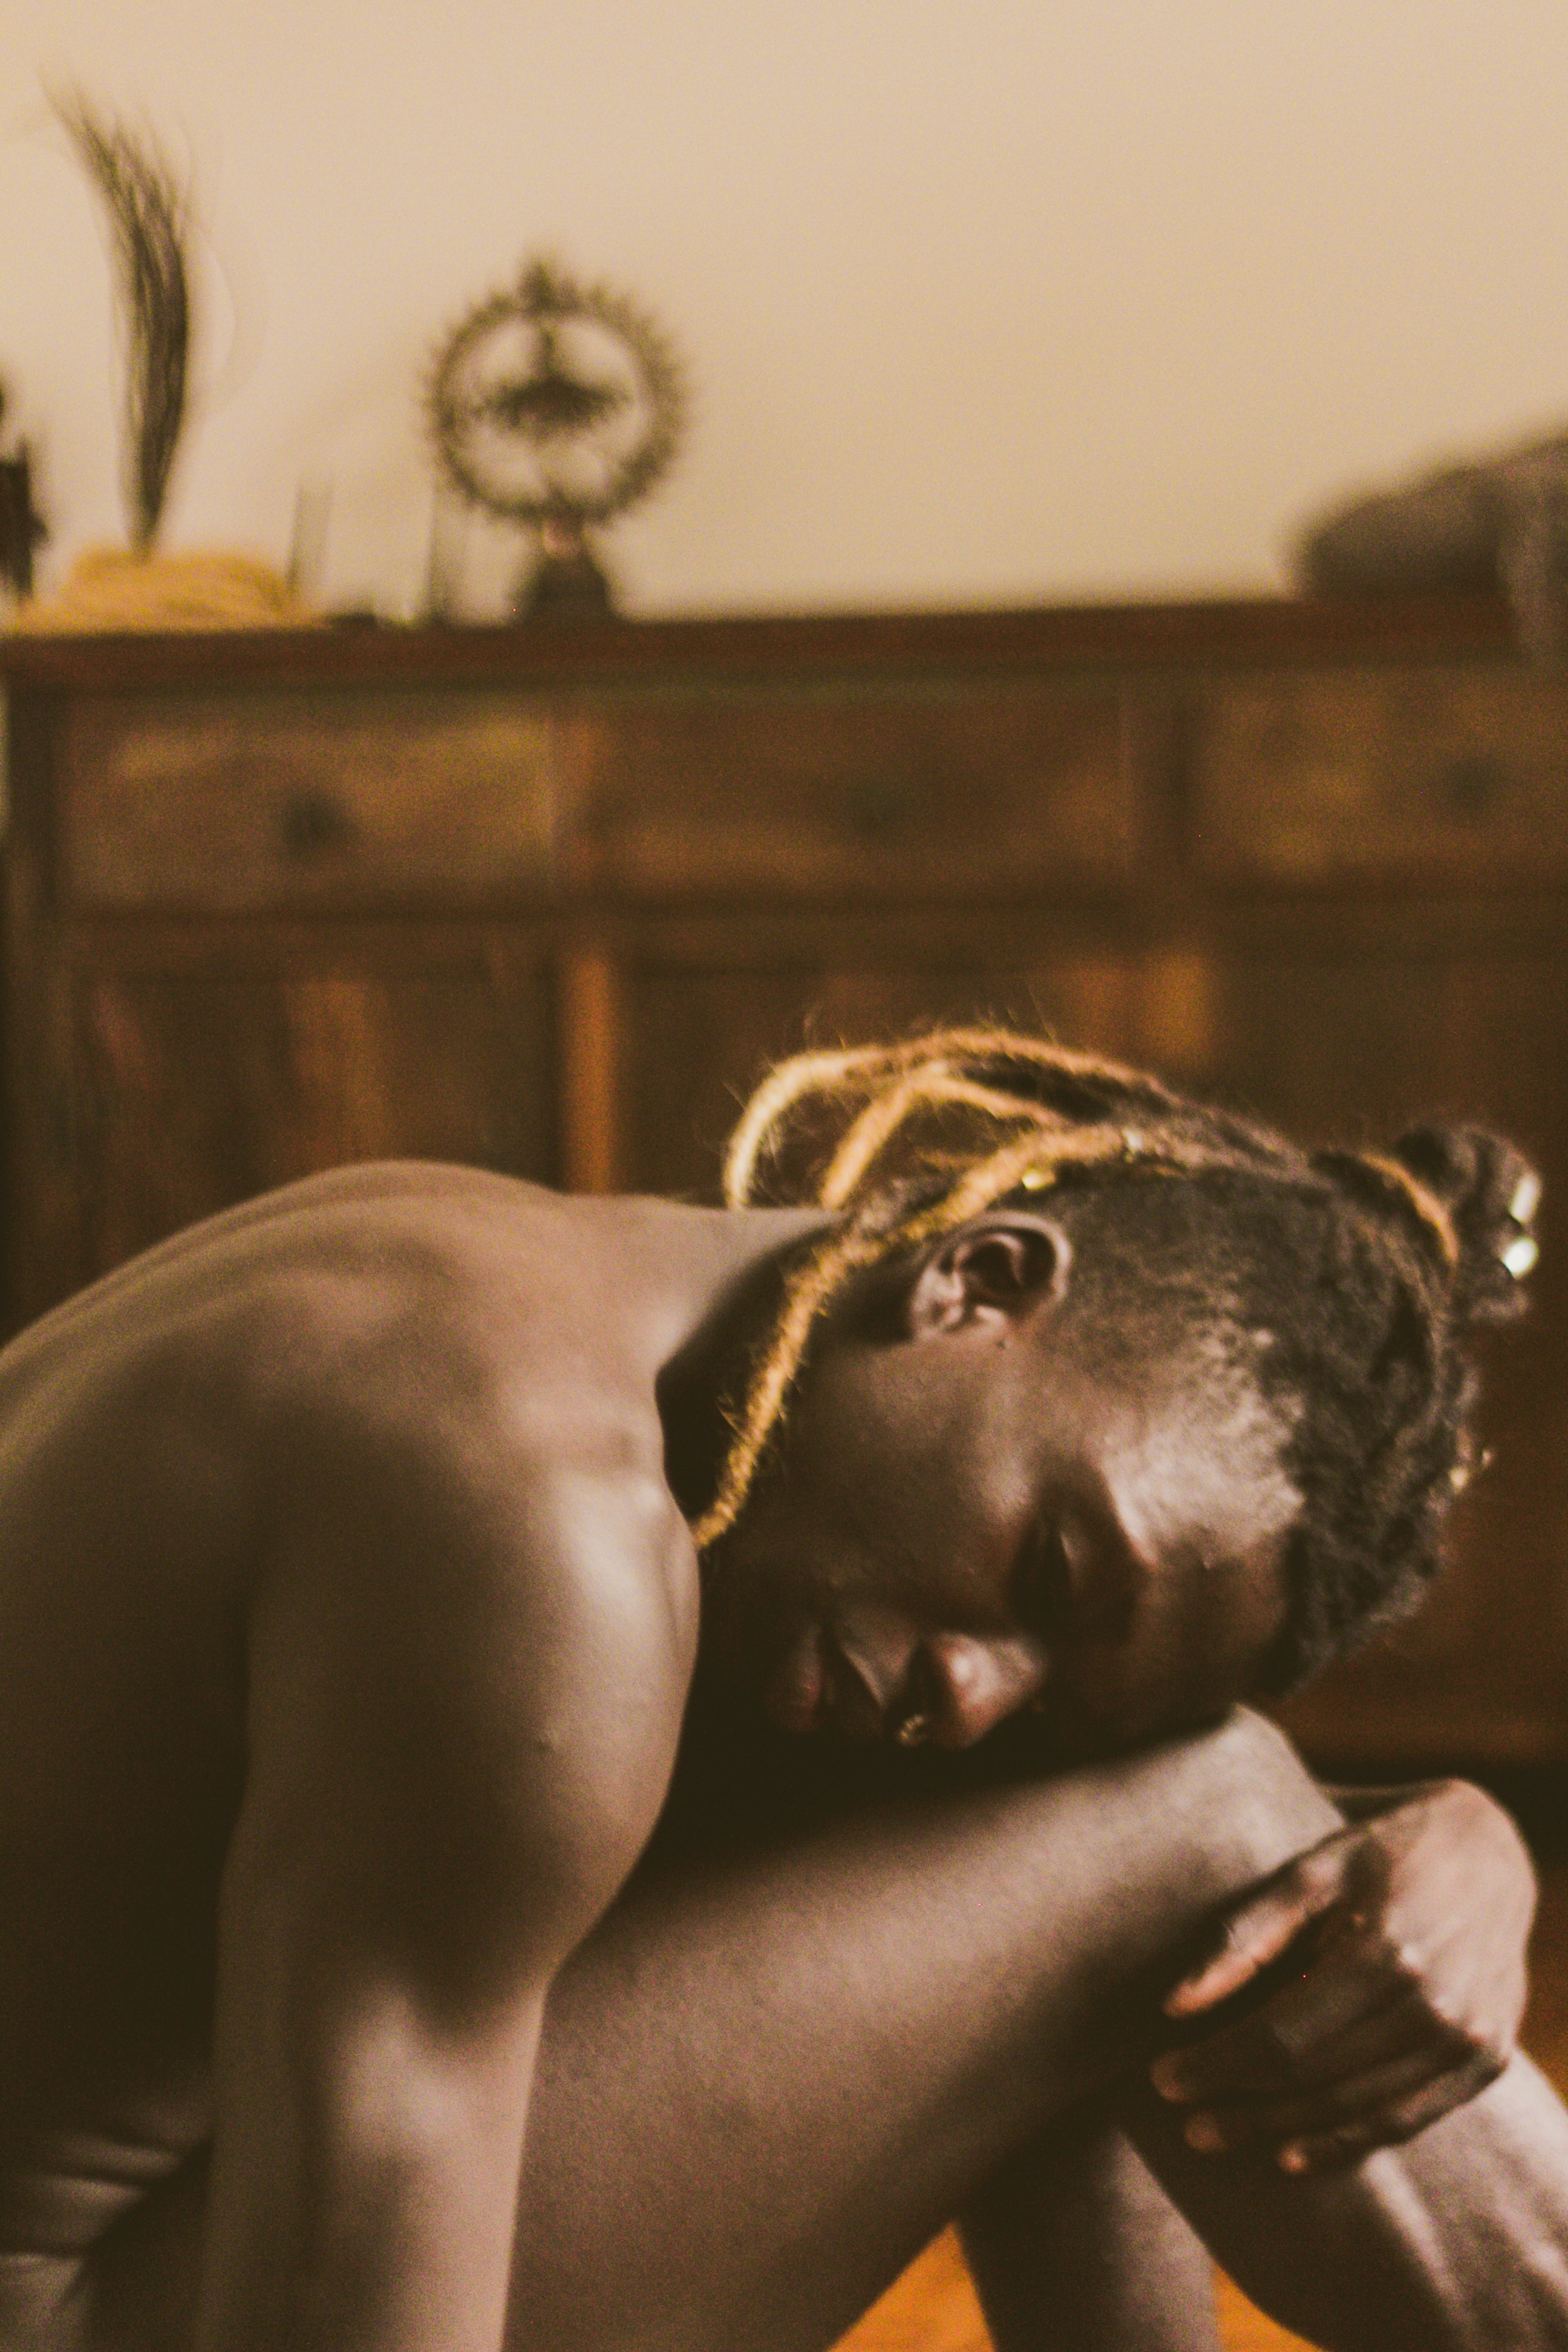
Barechested, arm, muscle, human, neck, photography, chest, back, art